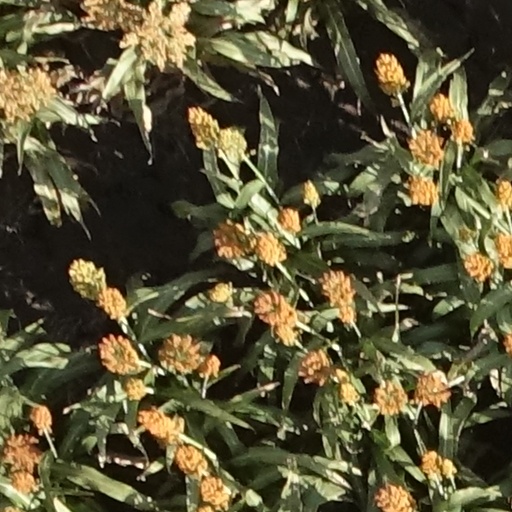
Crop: sorghum